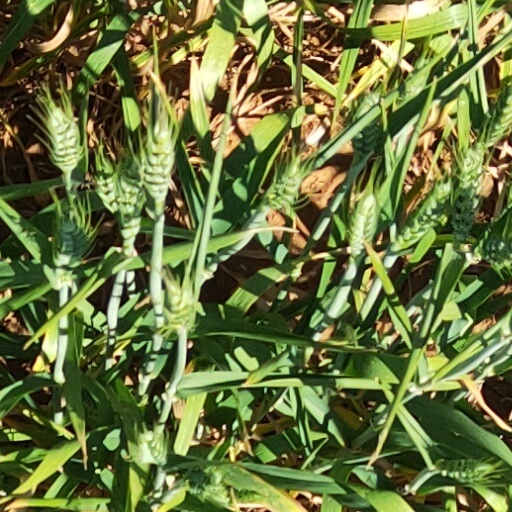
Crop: wheat